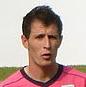
Age: 29